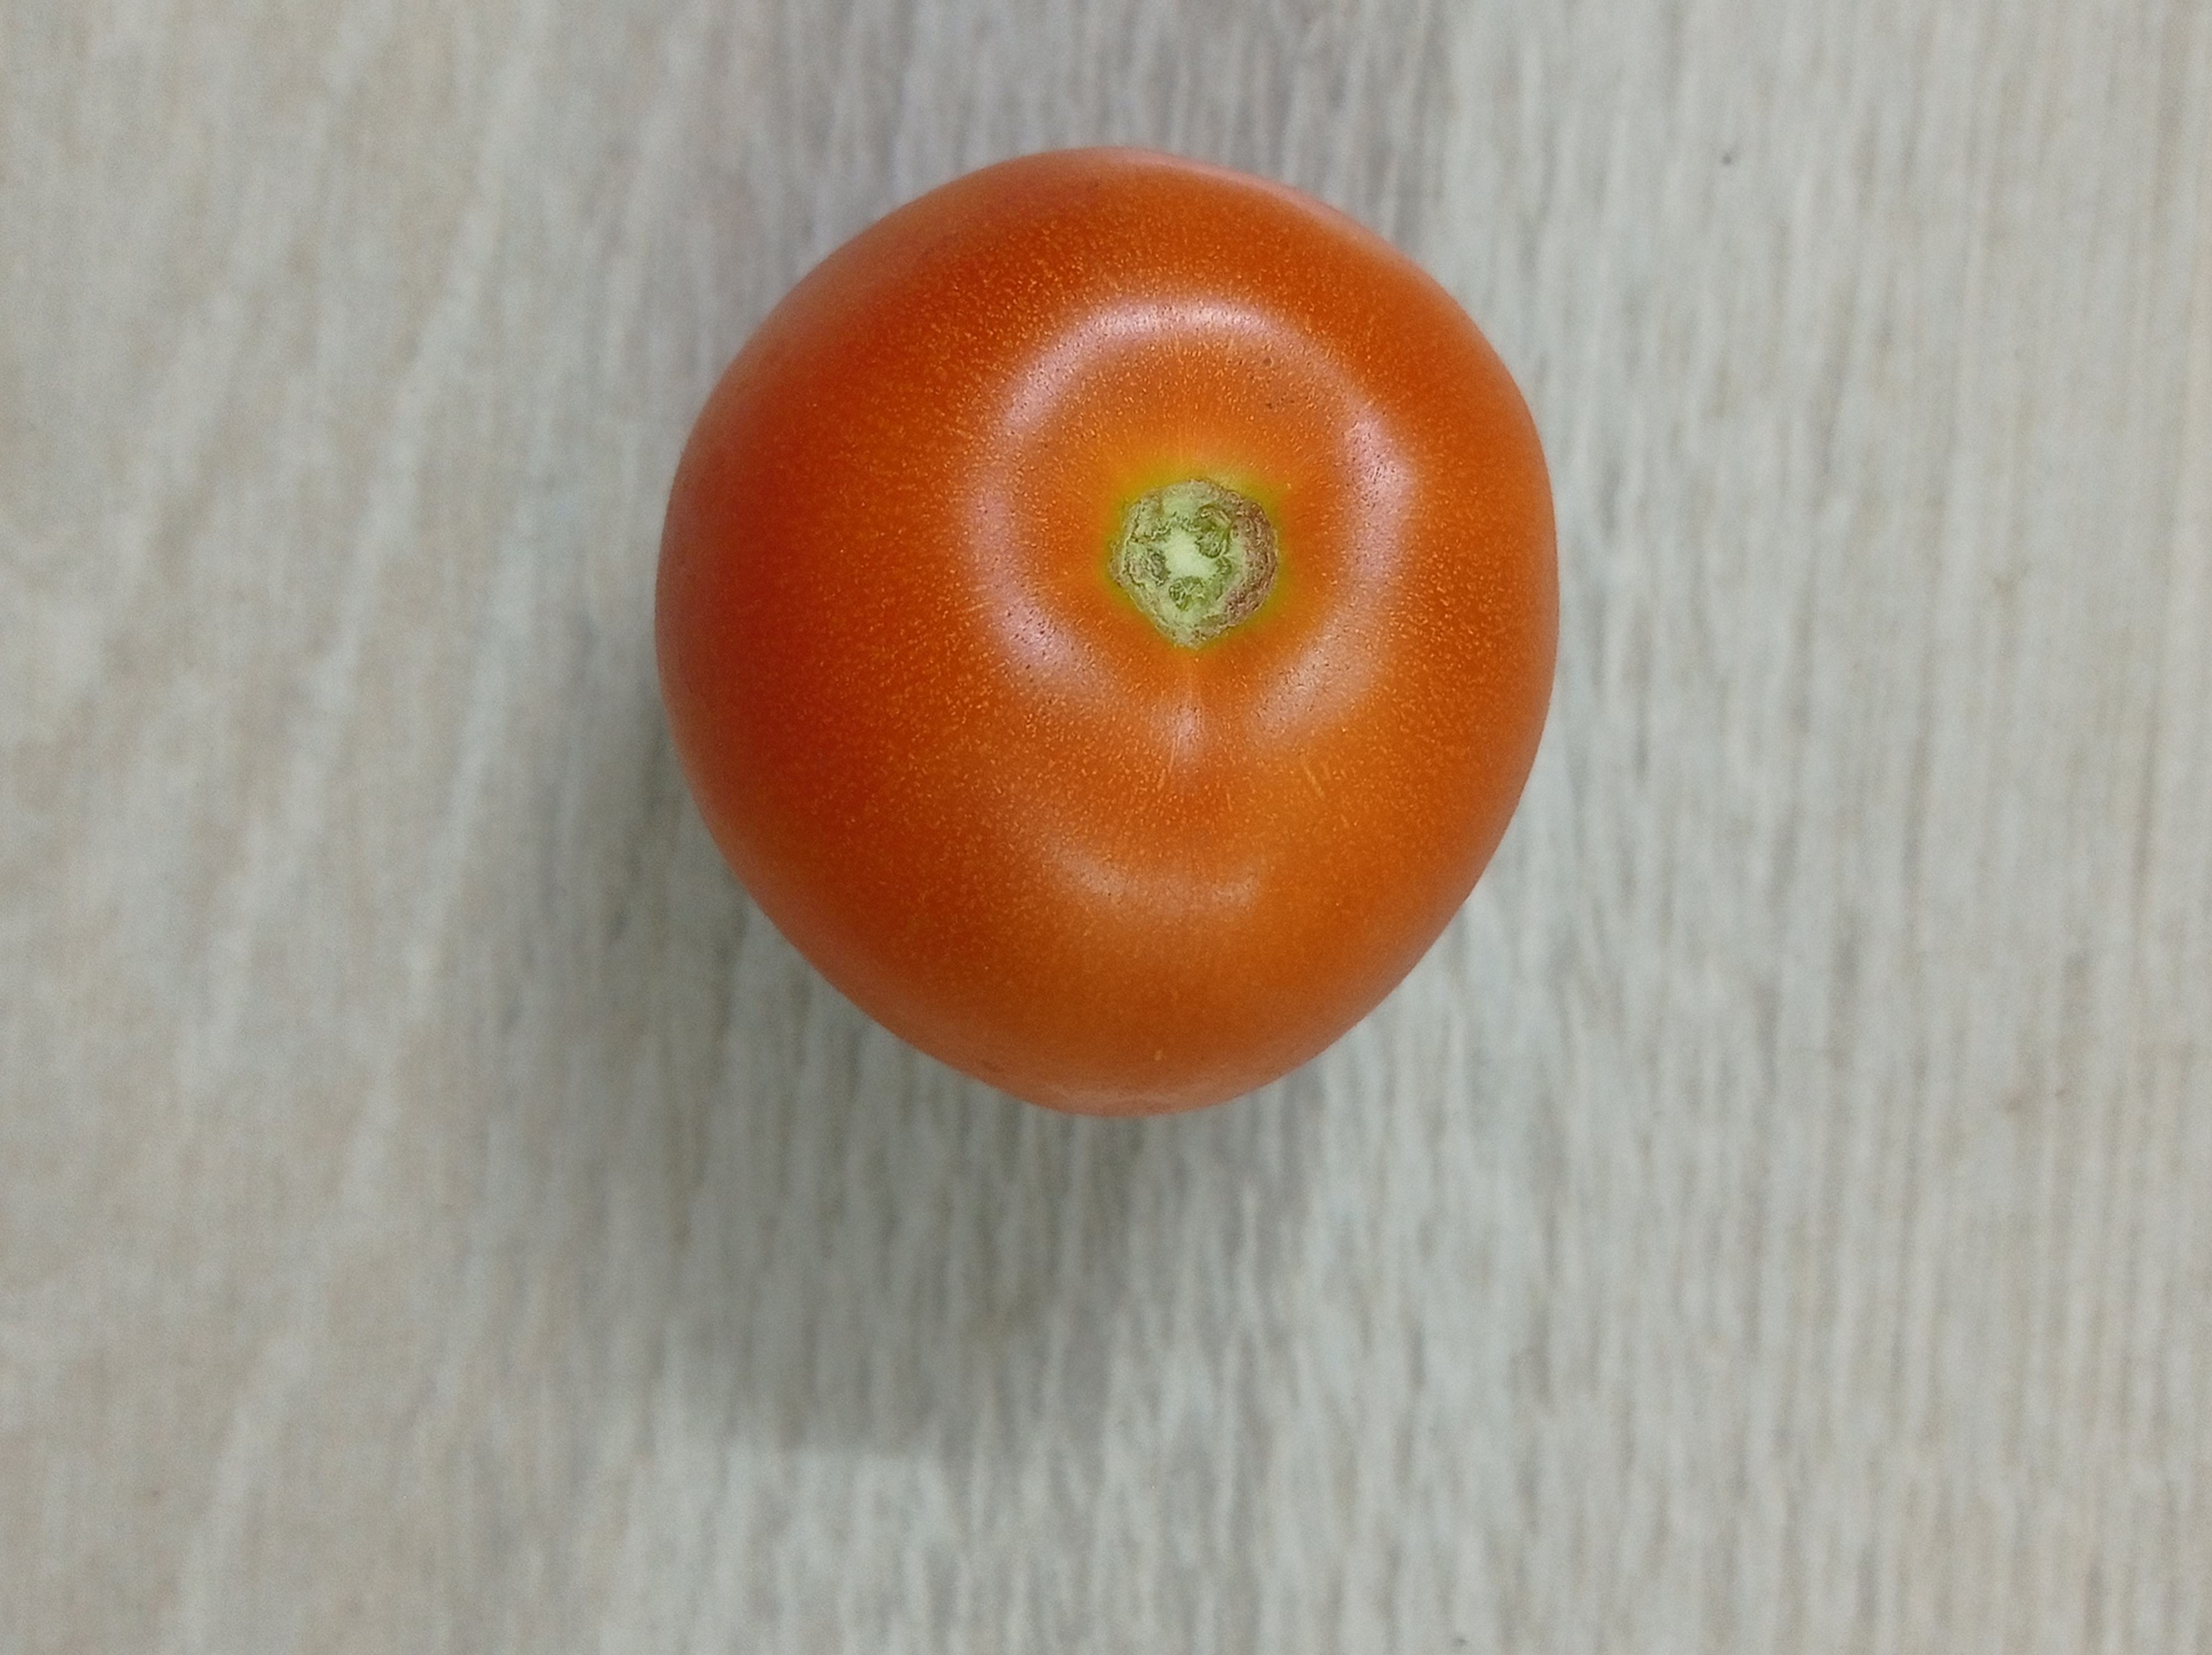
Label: Fresh